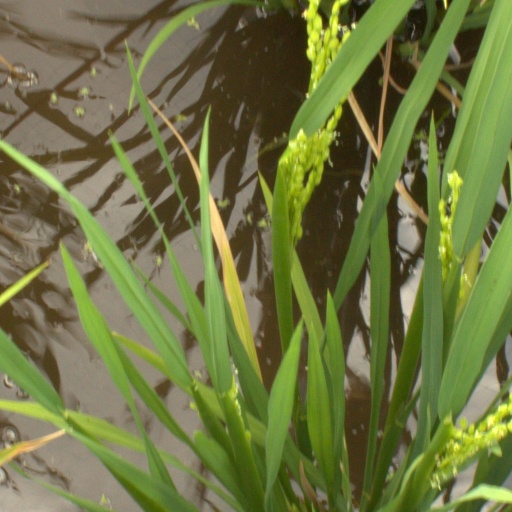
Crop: rice